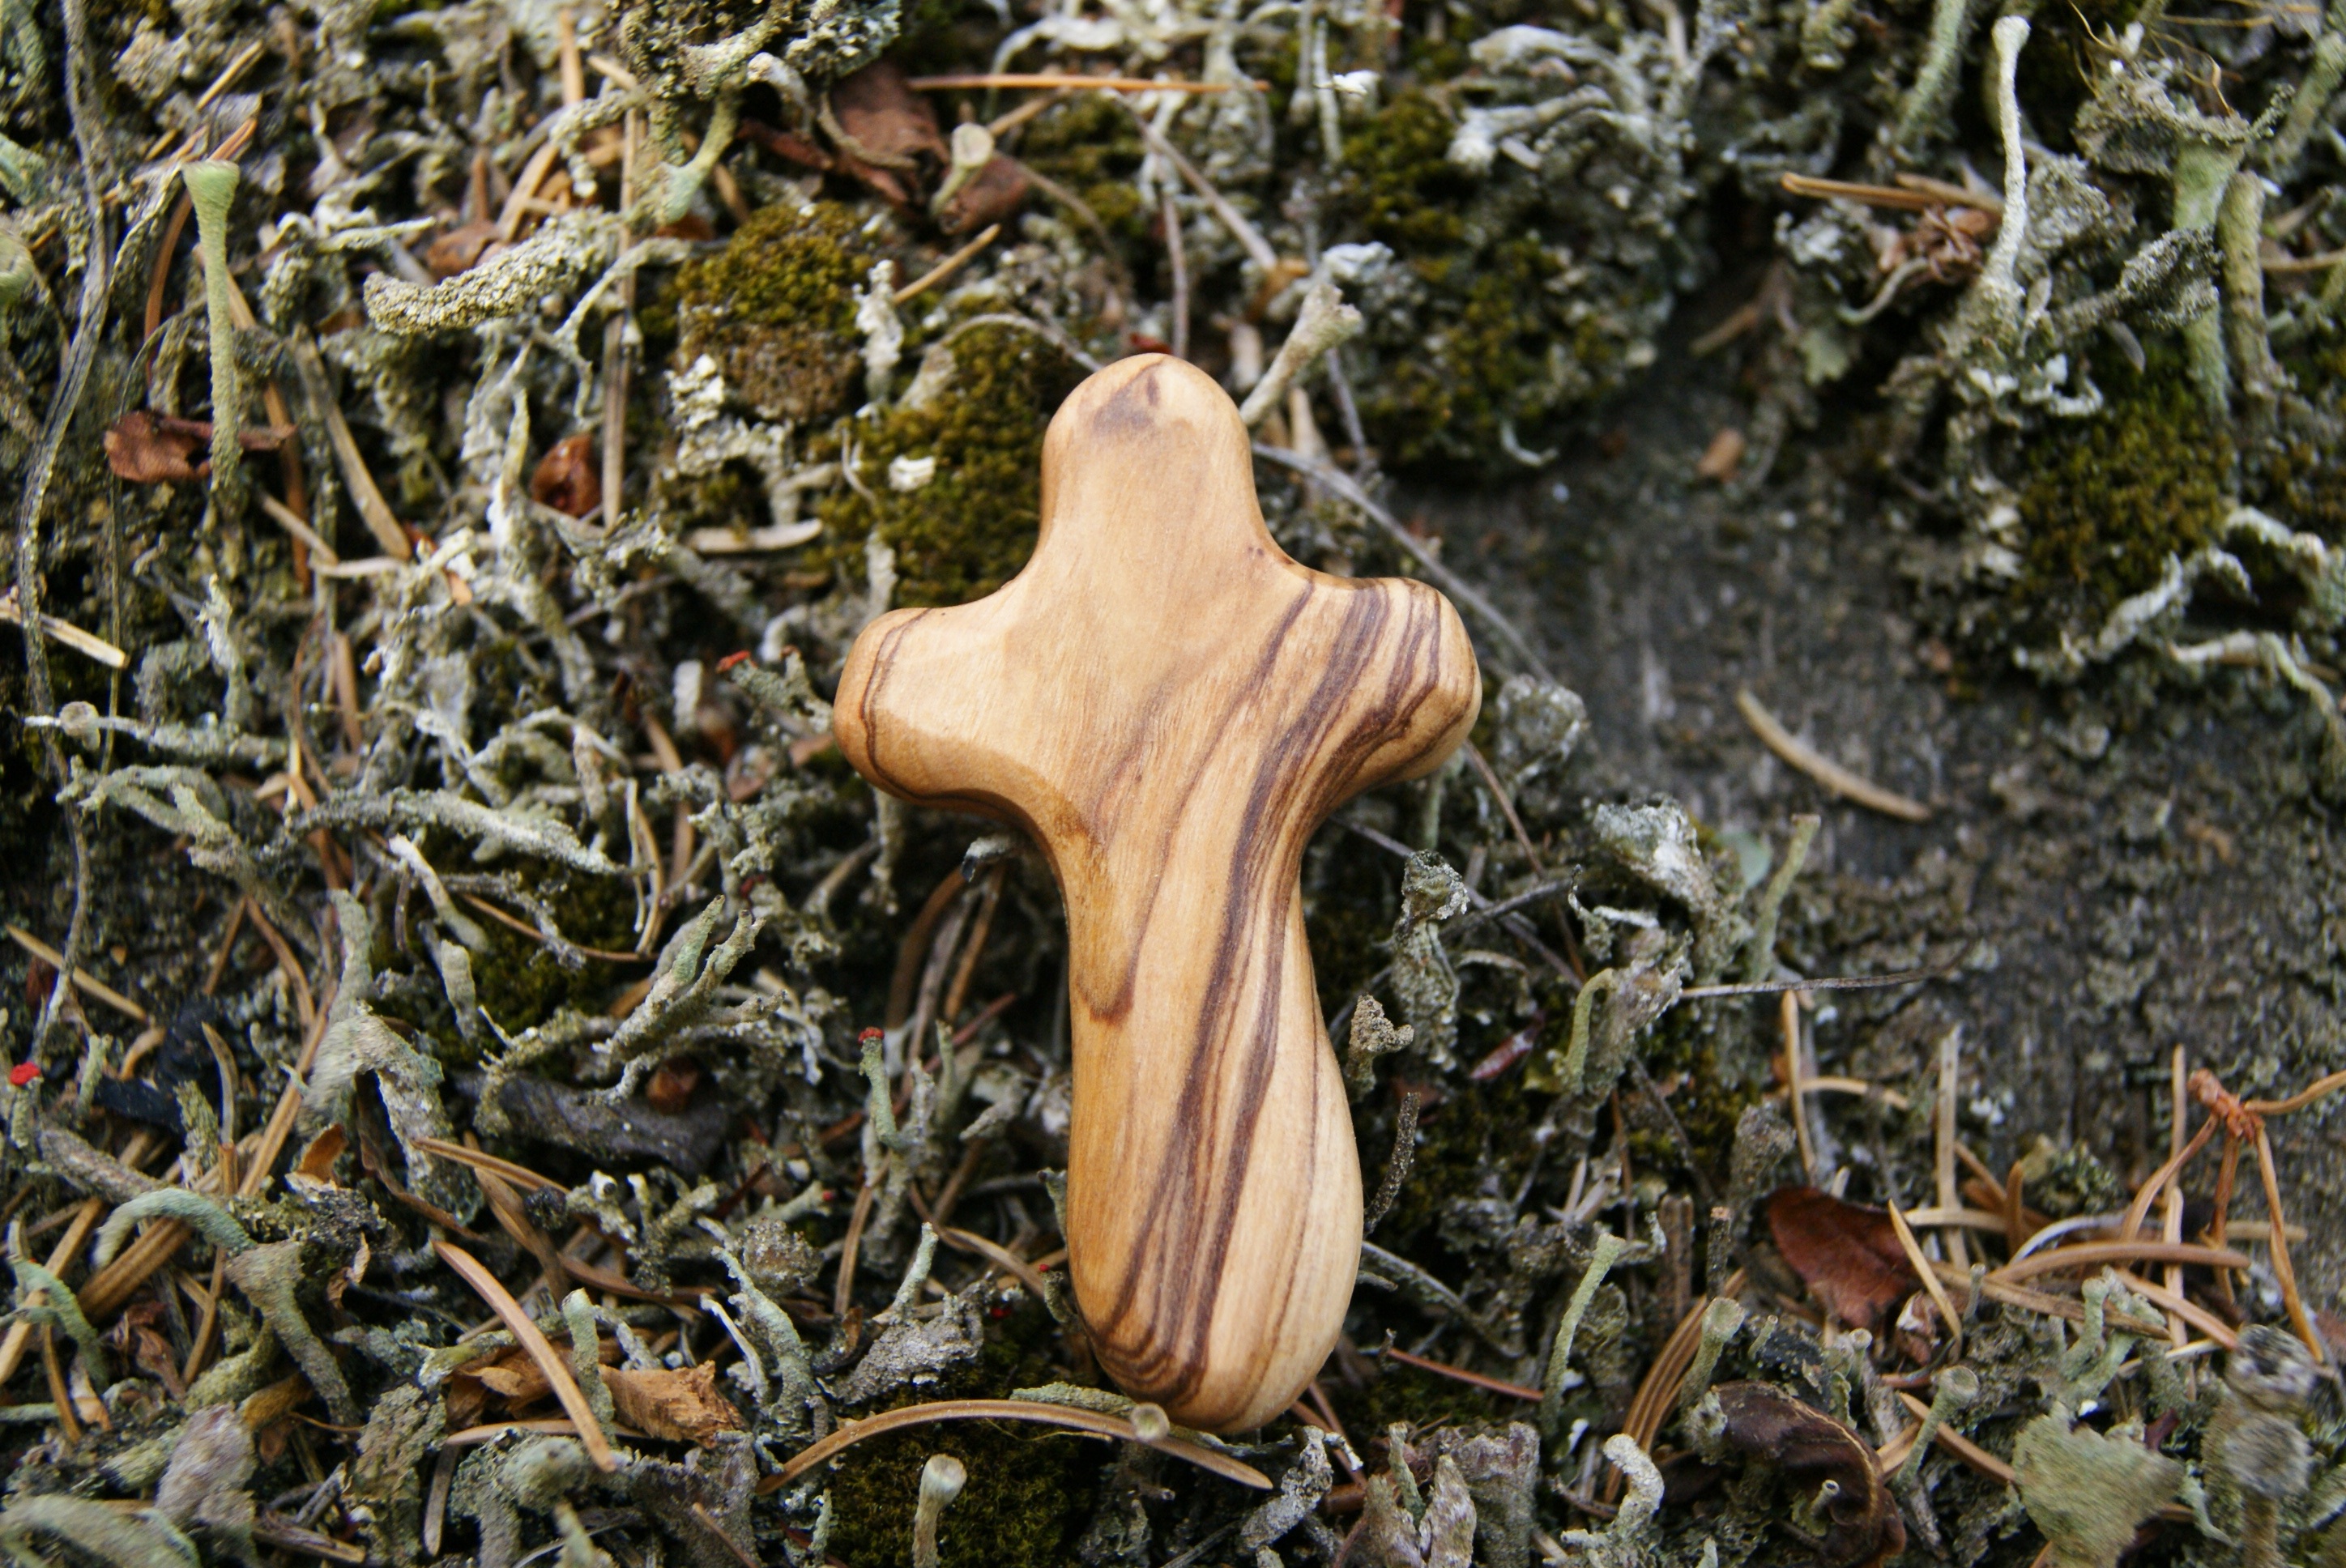
tree, forest, branch, plant, wood, leaf, flower, trunk, symbol, autumn, religion, soil, botany, church, cross, christian, flora, bible, spiritual, religious, christ, faith, jesus, christianity, woodland, god, woody plant